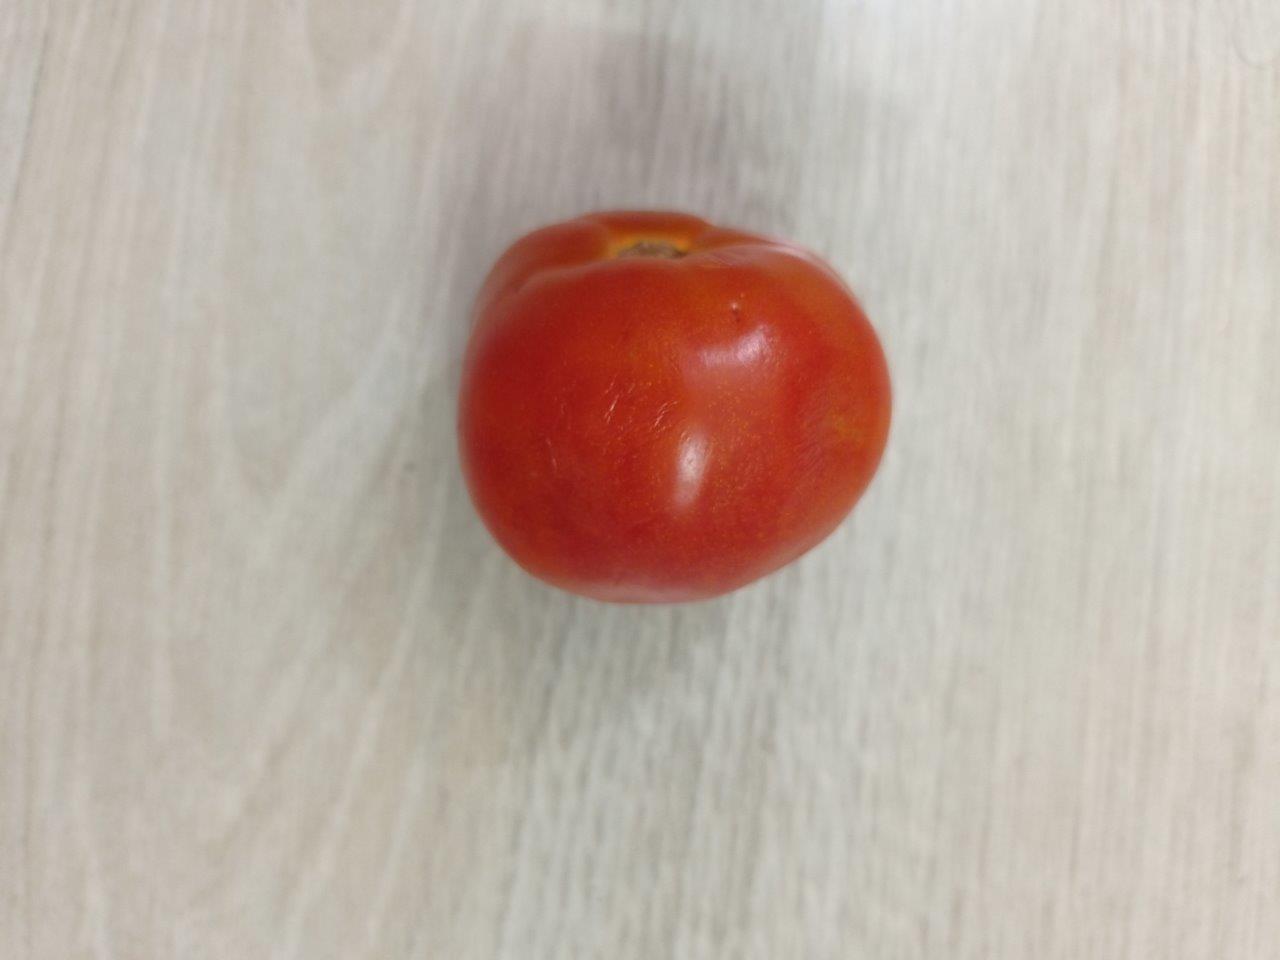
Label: Fresh